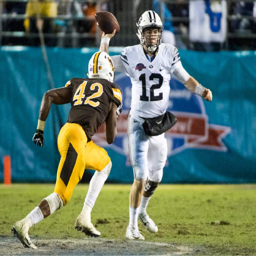
person looks for an open man